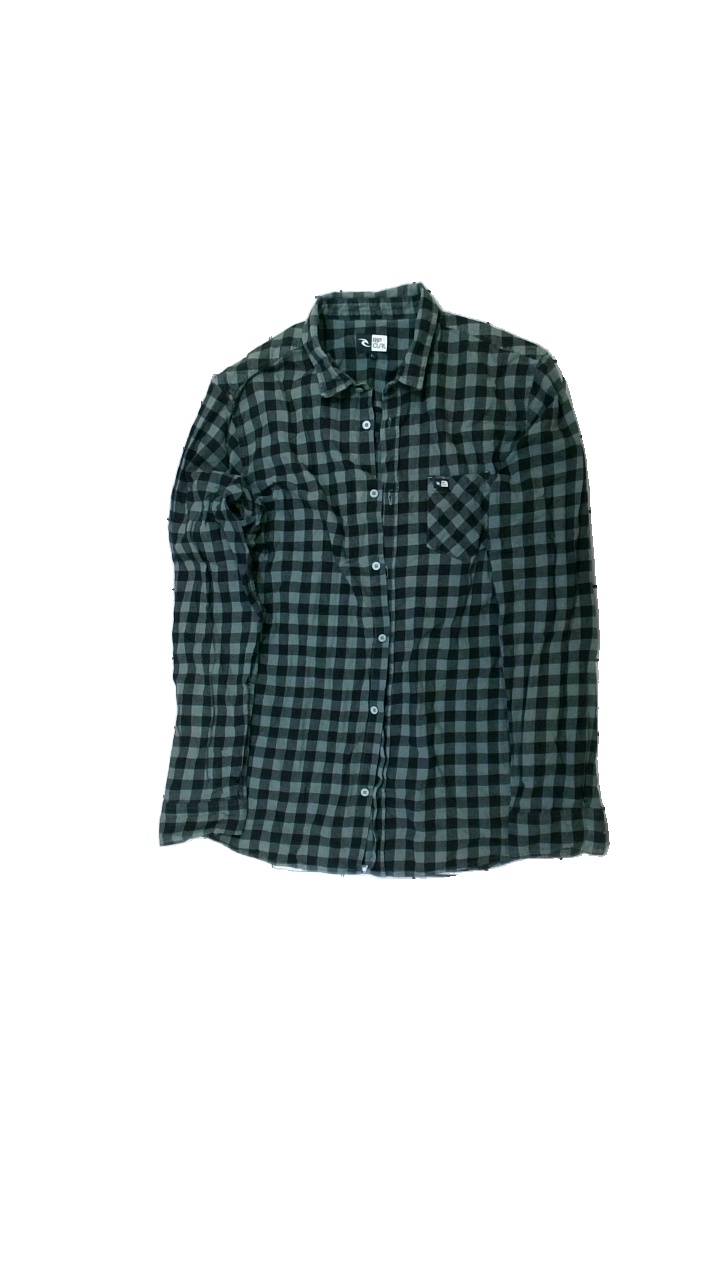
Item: Shirt (Men)
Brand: Rip Curl
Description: rutig skjorta
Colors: Green, Black
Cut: Regular
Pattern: Checkered print
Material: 100% bomull
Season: All
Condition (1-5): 3
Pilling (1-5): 4
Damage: gult runt krage
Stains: Minor
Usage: Export
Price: <50